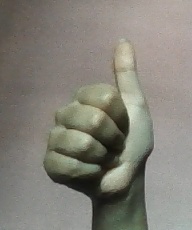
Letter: aleff